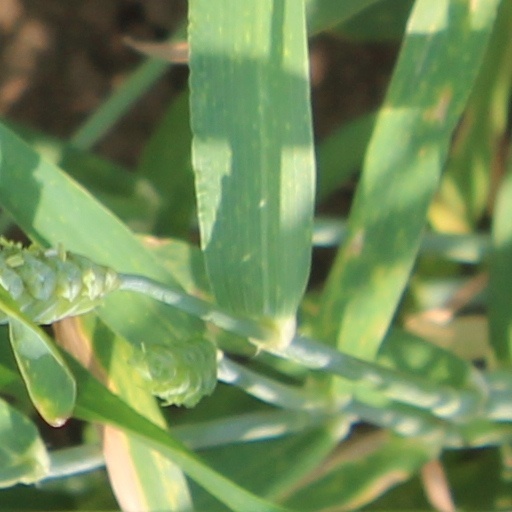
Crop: wheat